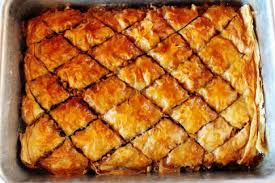
Yemek: baklava